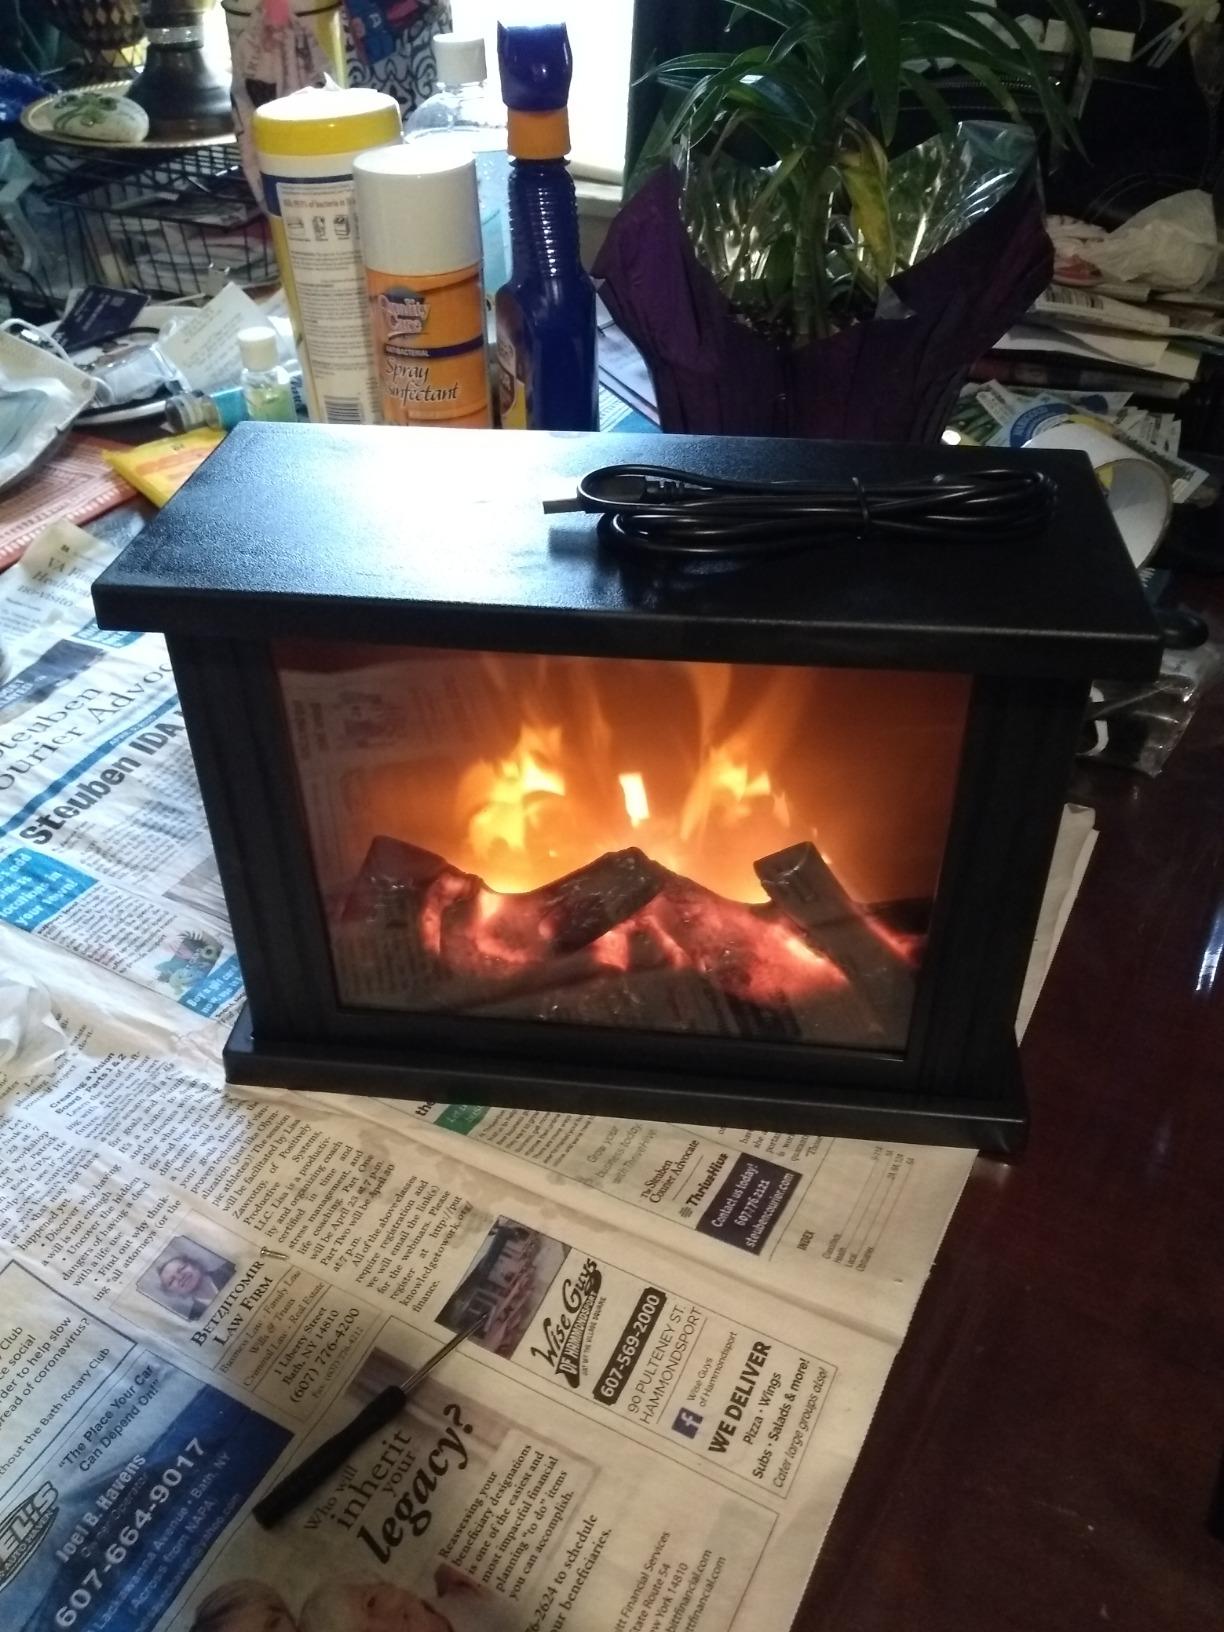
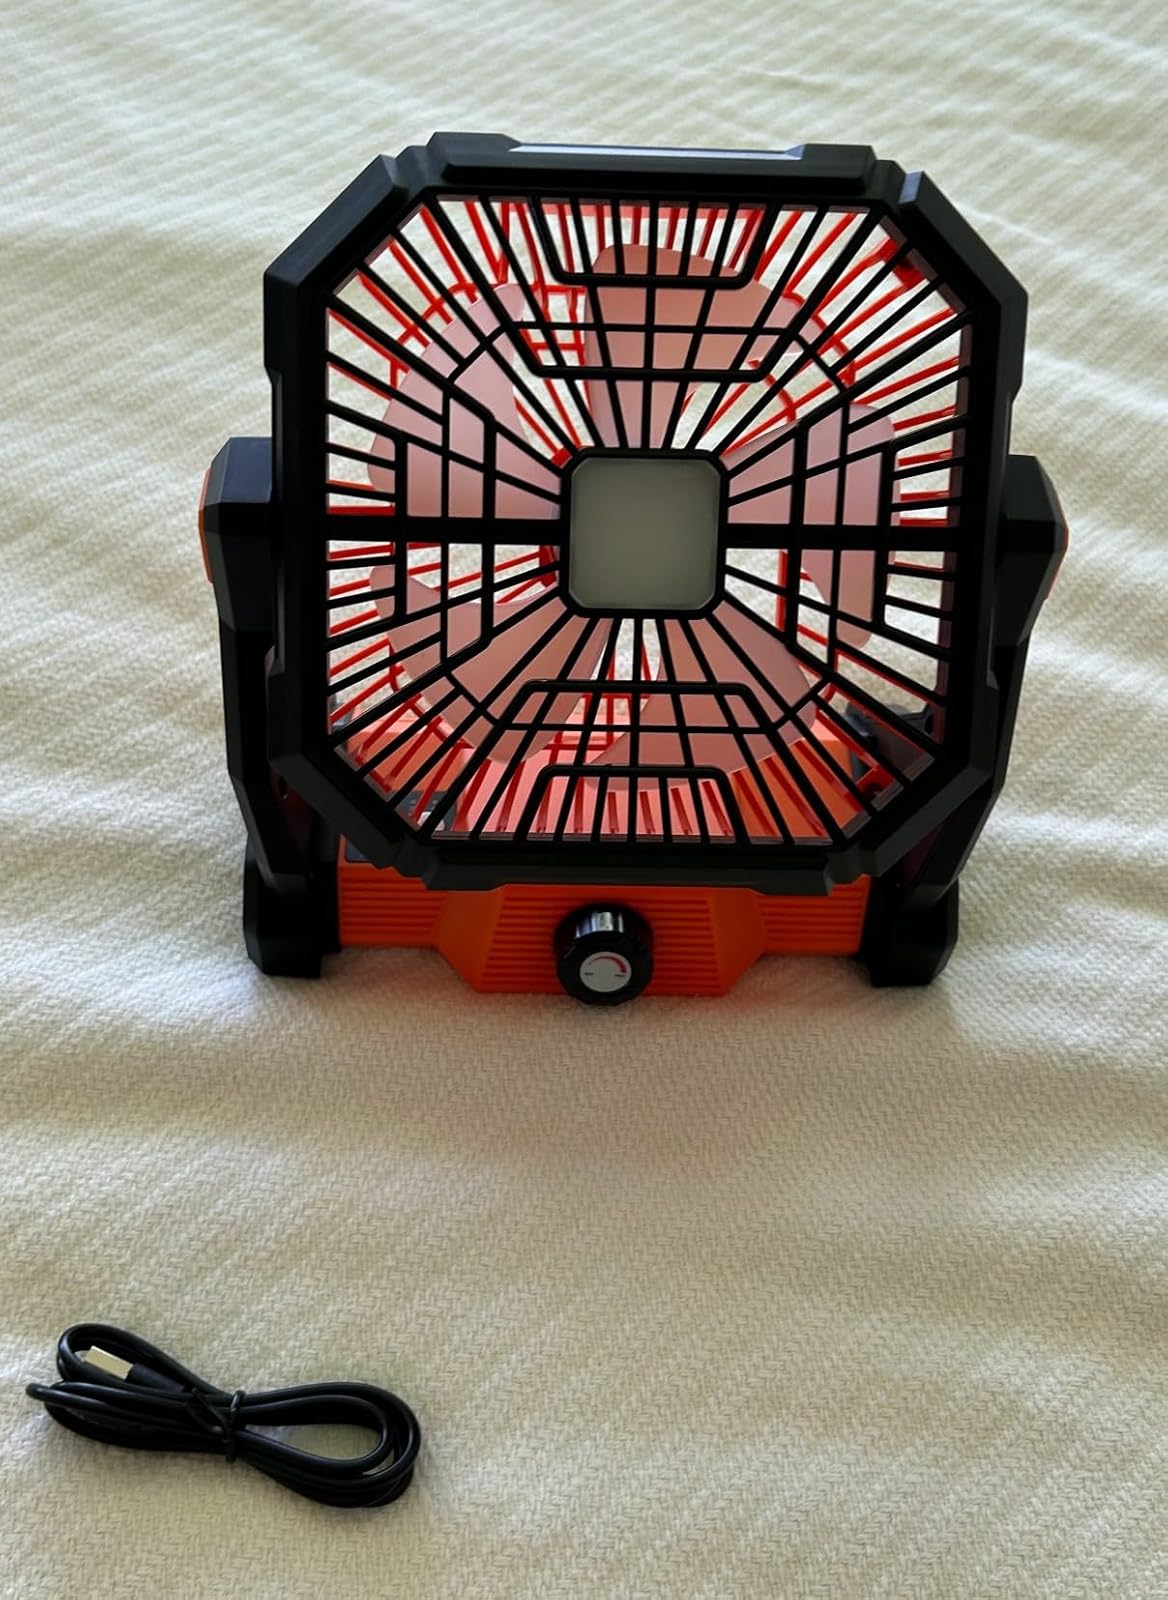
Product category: lantern
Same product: no